Gabriela Pazmiño

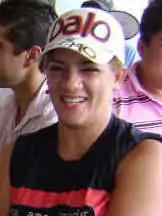
Pazmiño in 2009

María Gabriela Pazmiño Pino, nicknamed Gaby (born 30 July 1975), is an Ecuadorian television presenter, cheerleader, dancer, and politician. She is married to Abdalá Bucaram Jr., with whom she has had four children.